Florida State Seminoles football

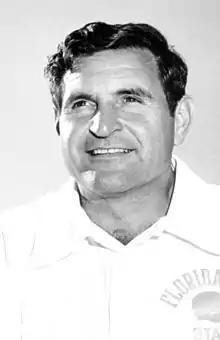
Darrell Mudra was inducted into the College Football Hall of Fame.

The end of World War II brought enormous pressure on the university system in Florida, which saw an influx of veterans applying for college under the GI Bill. The Florida Legislature responded by renaming the Florida State College for Women to Florida State University and allowing men to attend the university for the first time since 1905; football then returned to the university, beginning with the 1947 season. From 1948 through 1959, the Seminole football program achieved much success under coaches Don Veller and Tom Nugent. Ed Williamson, who introduced football to the school, served as the first coach of the Florida State Seminoles. In his first and only season with Florida State, the Seminoles posted an 0–5 record. Williamson has the worst record out of all the head coaches at Florida State and is the only coach to have a winless mark. As the second coach at Florida State, Don Veller coached at Florida State for five years and compiled a record of 31–12–1. Veller was the first coach to find success coaching the Seminoles. In 1950, Veller led the Seminoles to an 8–0 record, the first unbeaten season in school history. Once Veller left the school, Tom Nugent became the third coach at Florida State. He stayed at Florida State for six years and compiled a record of 34–28–1. In one of his most notable accomplishments, Nugent gave the Seminoles their first win over an SEC opponent with a 10–0 victory against Tennessee in 1958. The fourth coach at Florida State was Perry Moss who coached the Seminoles for one year after compiling a 4–6 record. He became the second Florida State coach to leave the school with a losing record and the second to coach at the school for only one season after leaving to coach in the CFL.